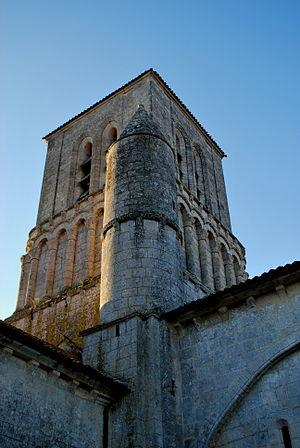
Corme-Ecluse église
L'église Notre-Dame est une église de style roman saintongeais située à Corme-Écluse en Saintonge, dans le département français de la Charente-Maritime en région Nouvelle-Aquitaine.